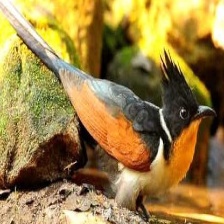
Species: CHESTNUT WINGED CUCKOO
Scientific name:  CLAMATOR COROMANDUS